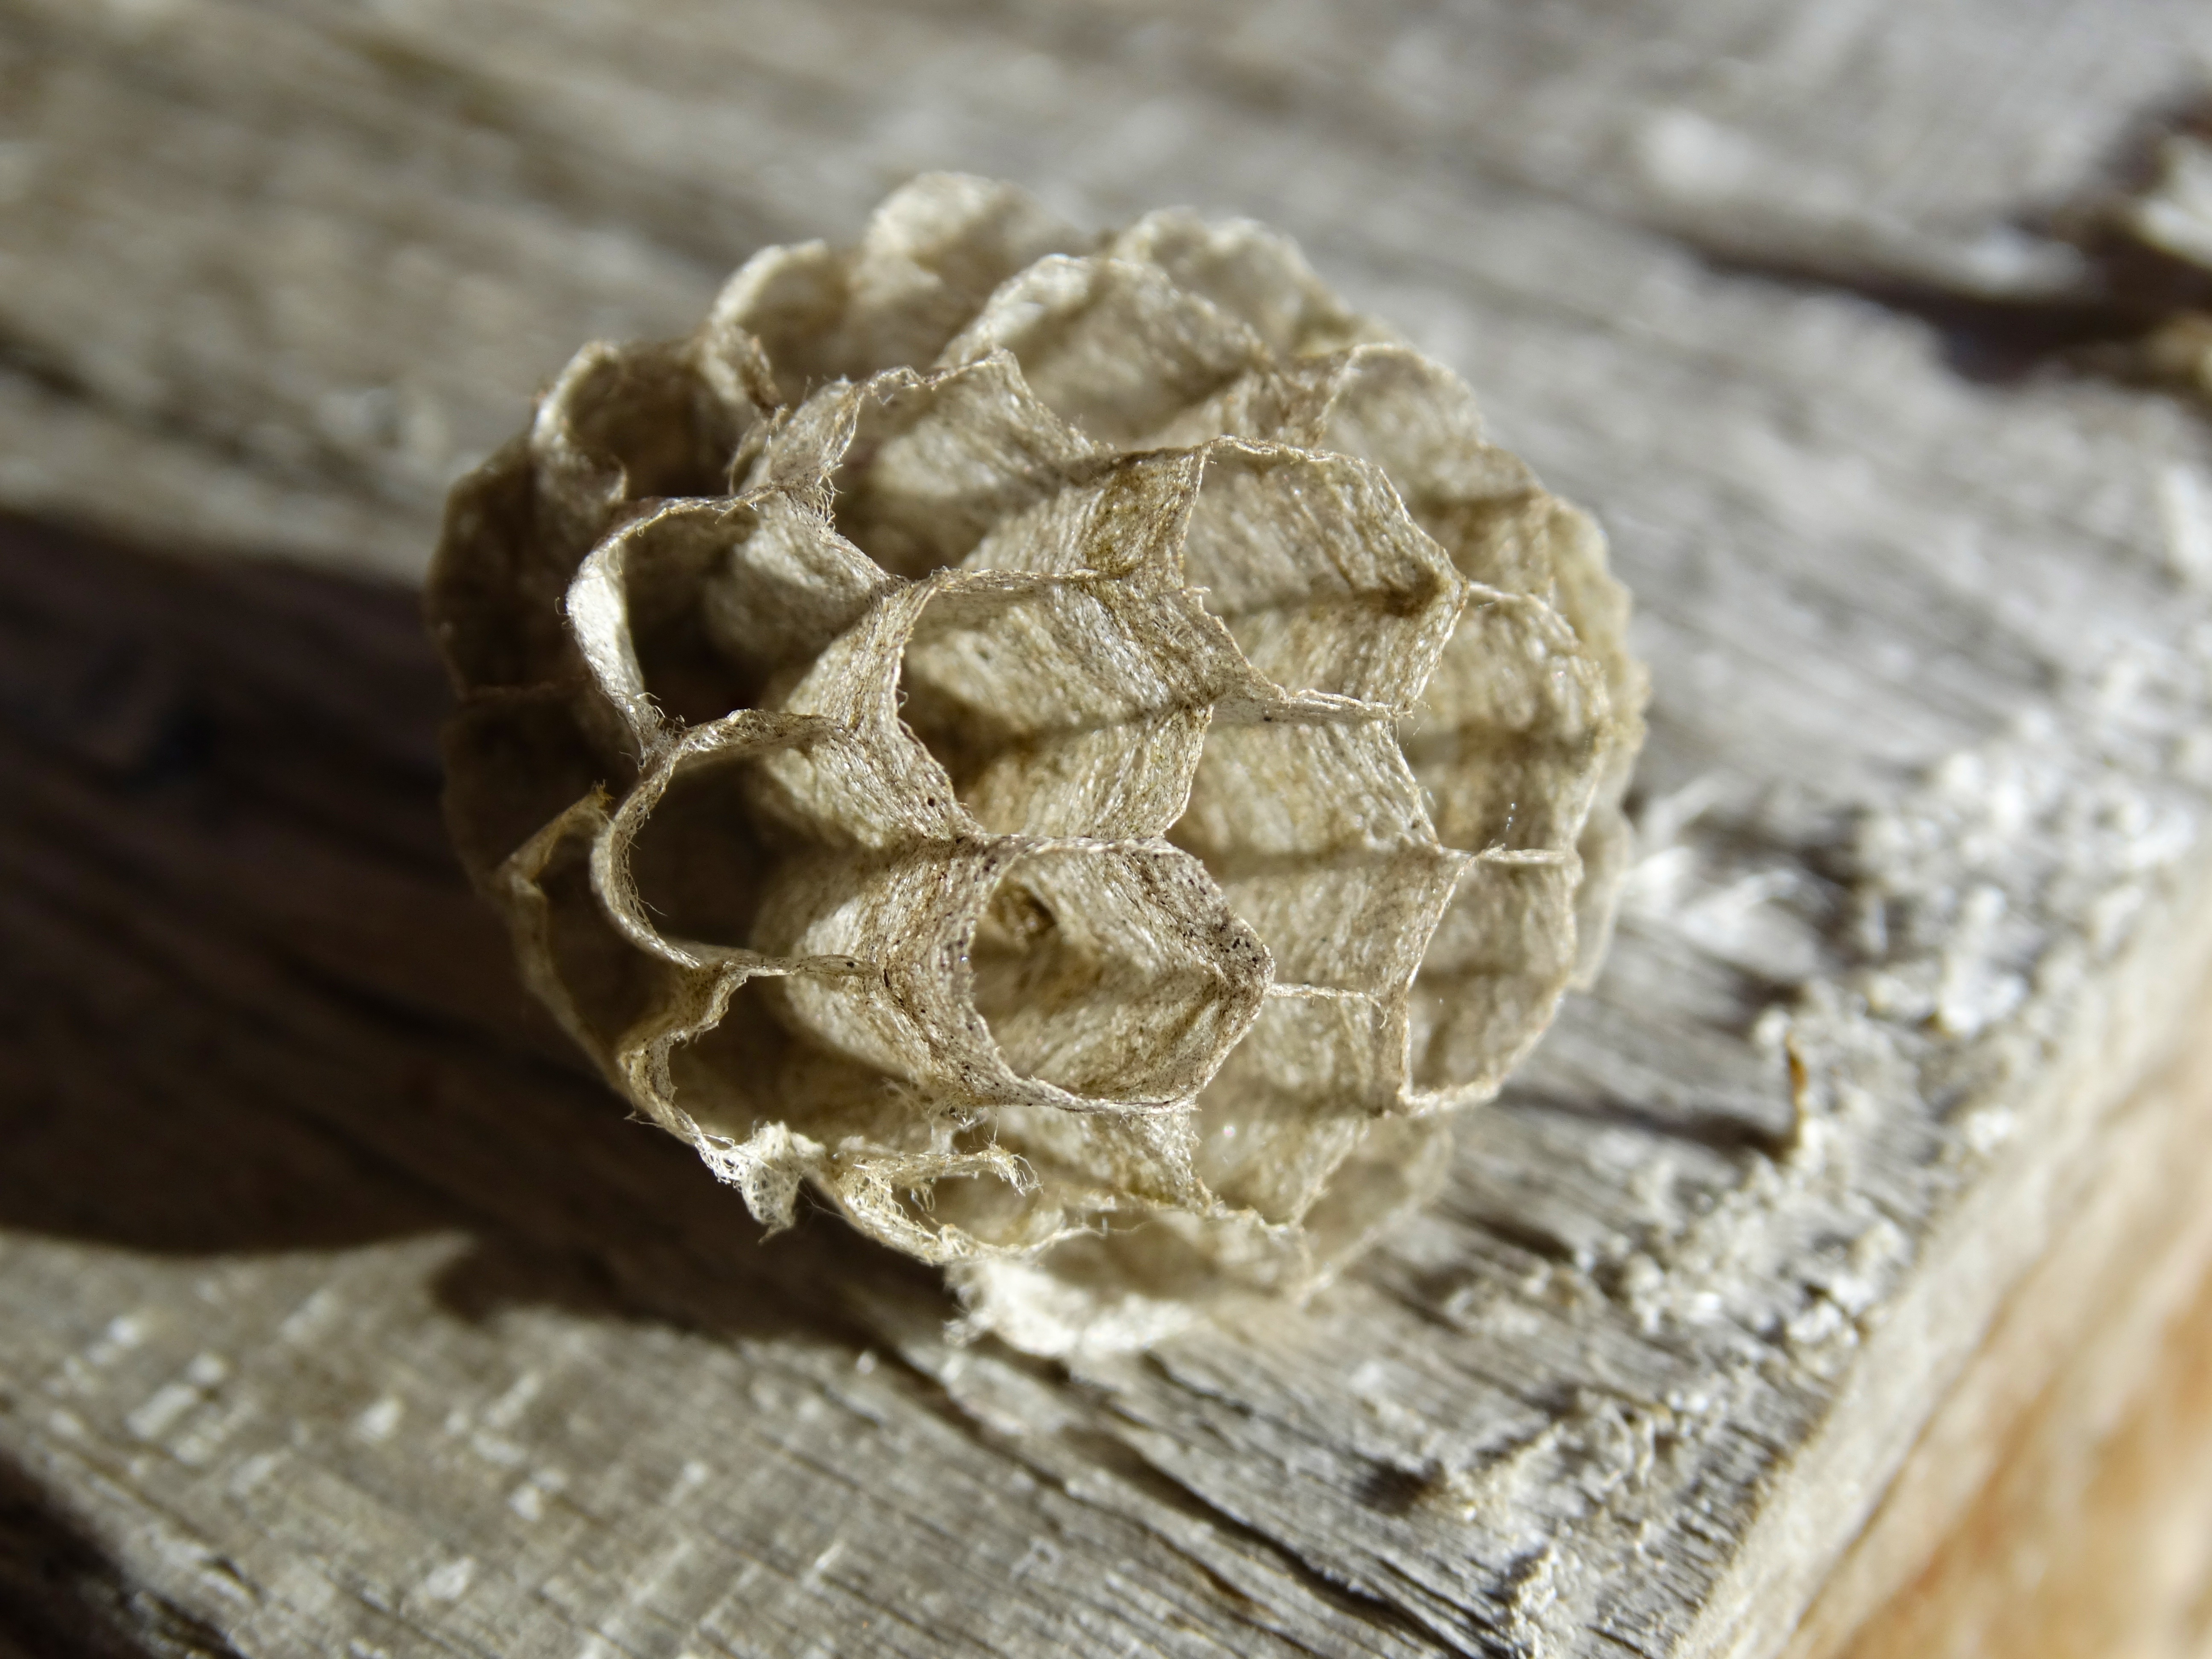
nature, structure, wood, leaf, flower, pattern, food, produce, material, close up, macro photography, the hive, wasp combs, wasps product, nest structure